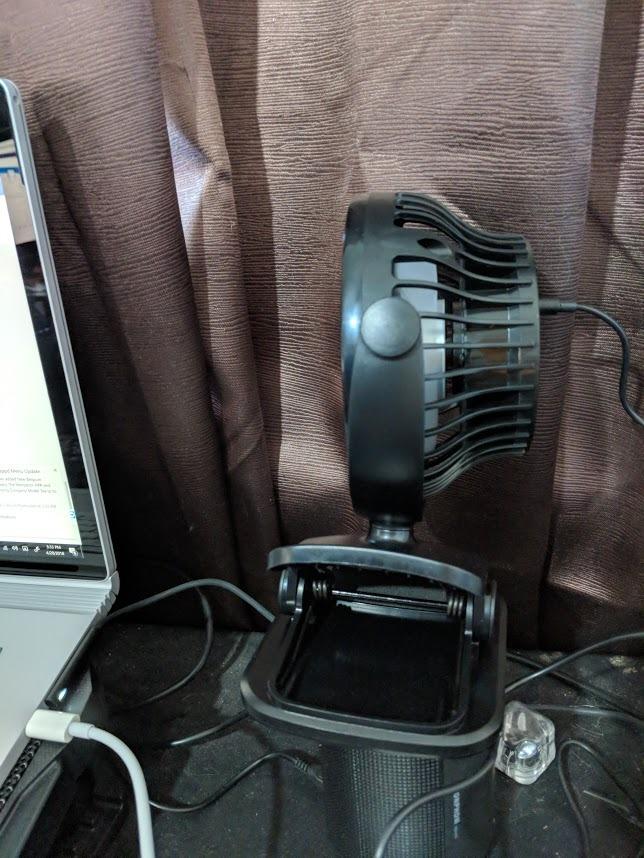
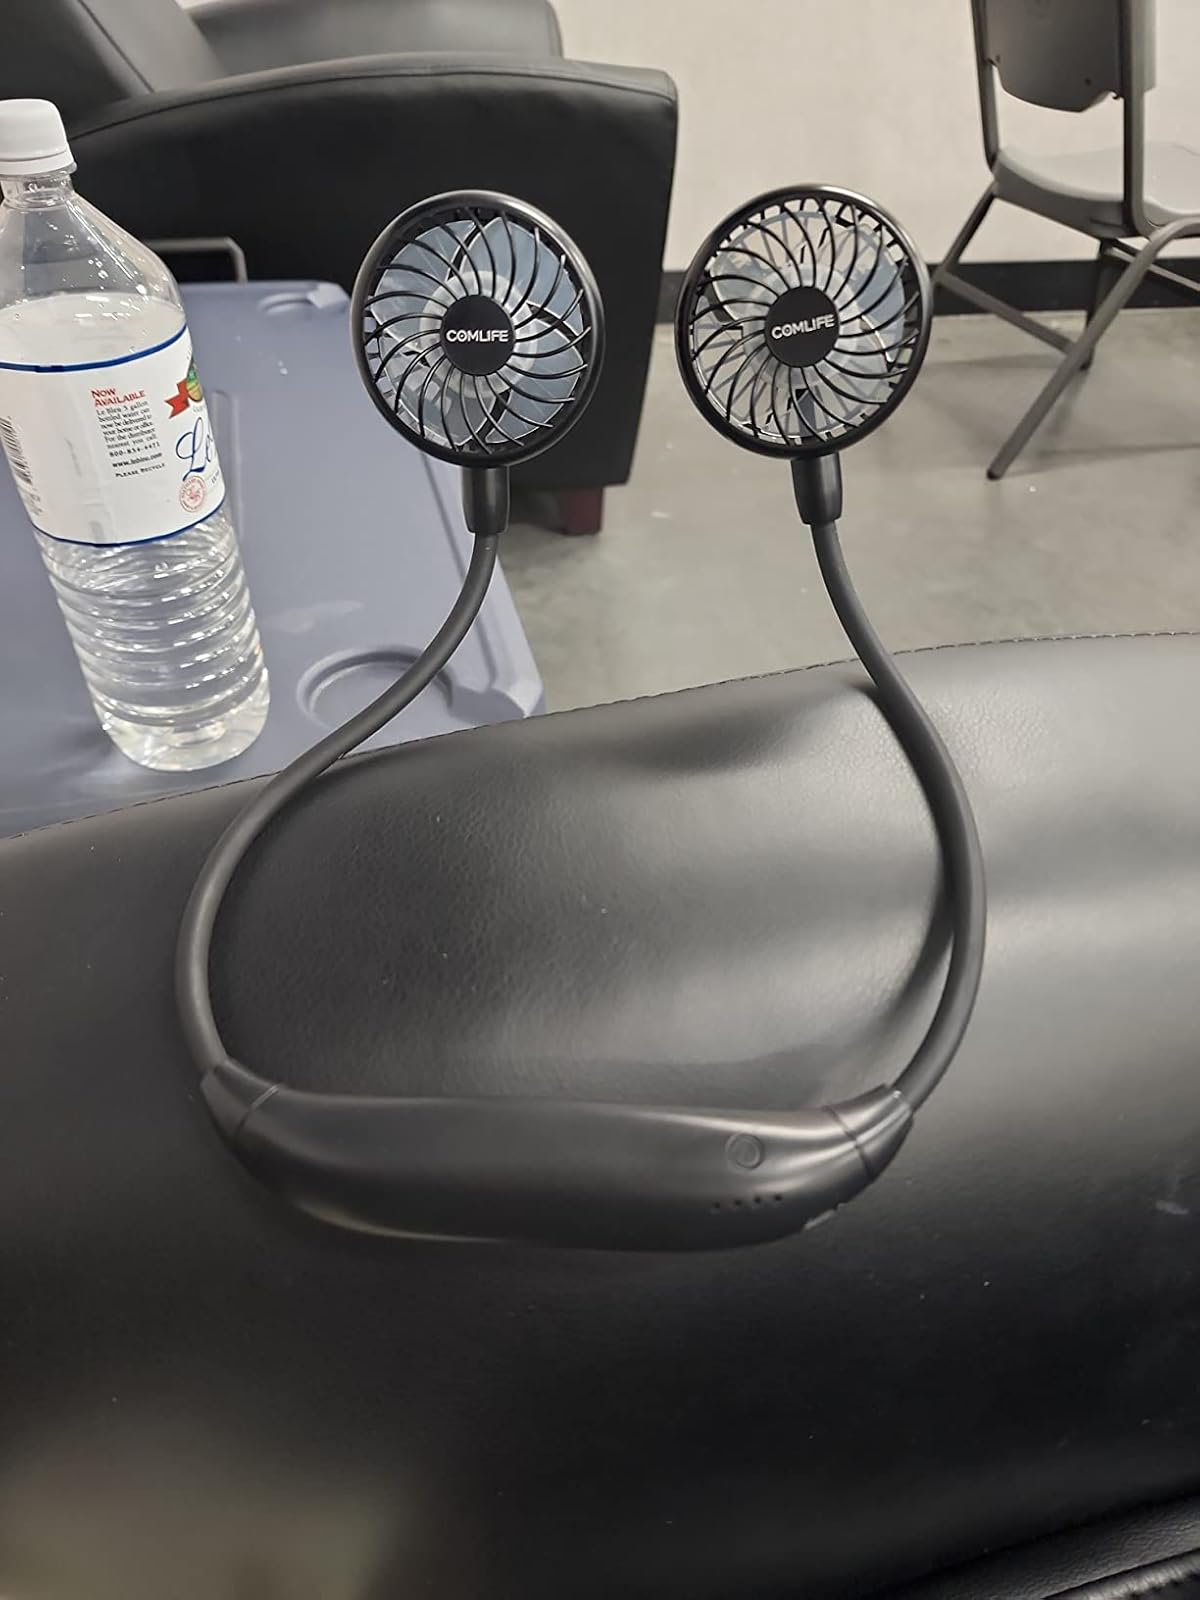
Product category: fan
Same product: no